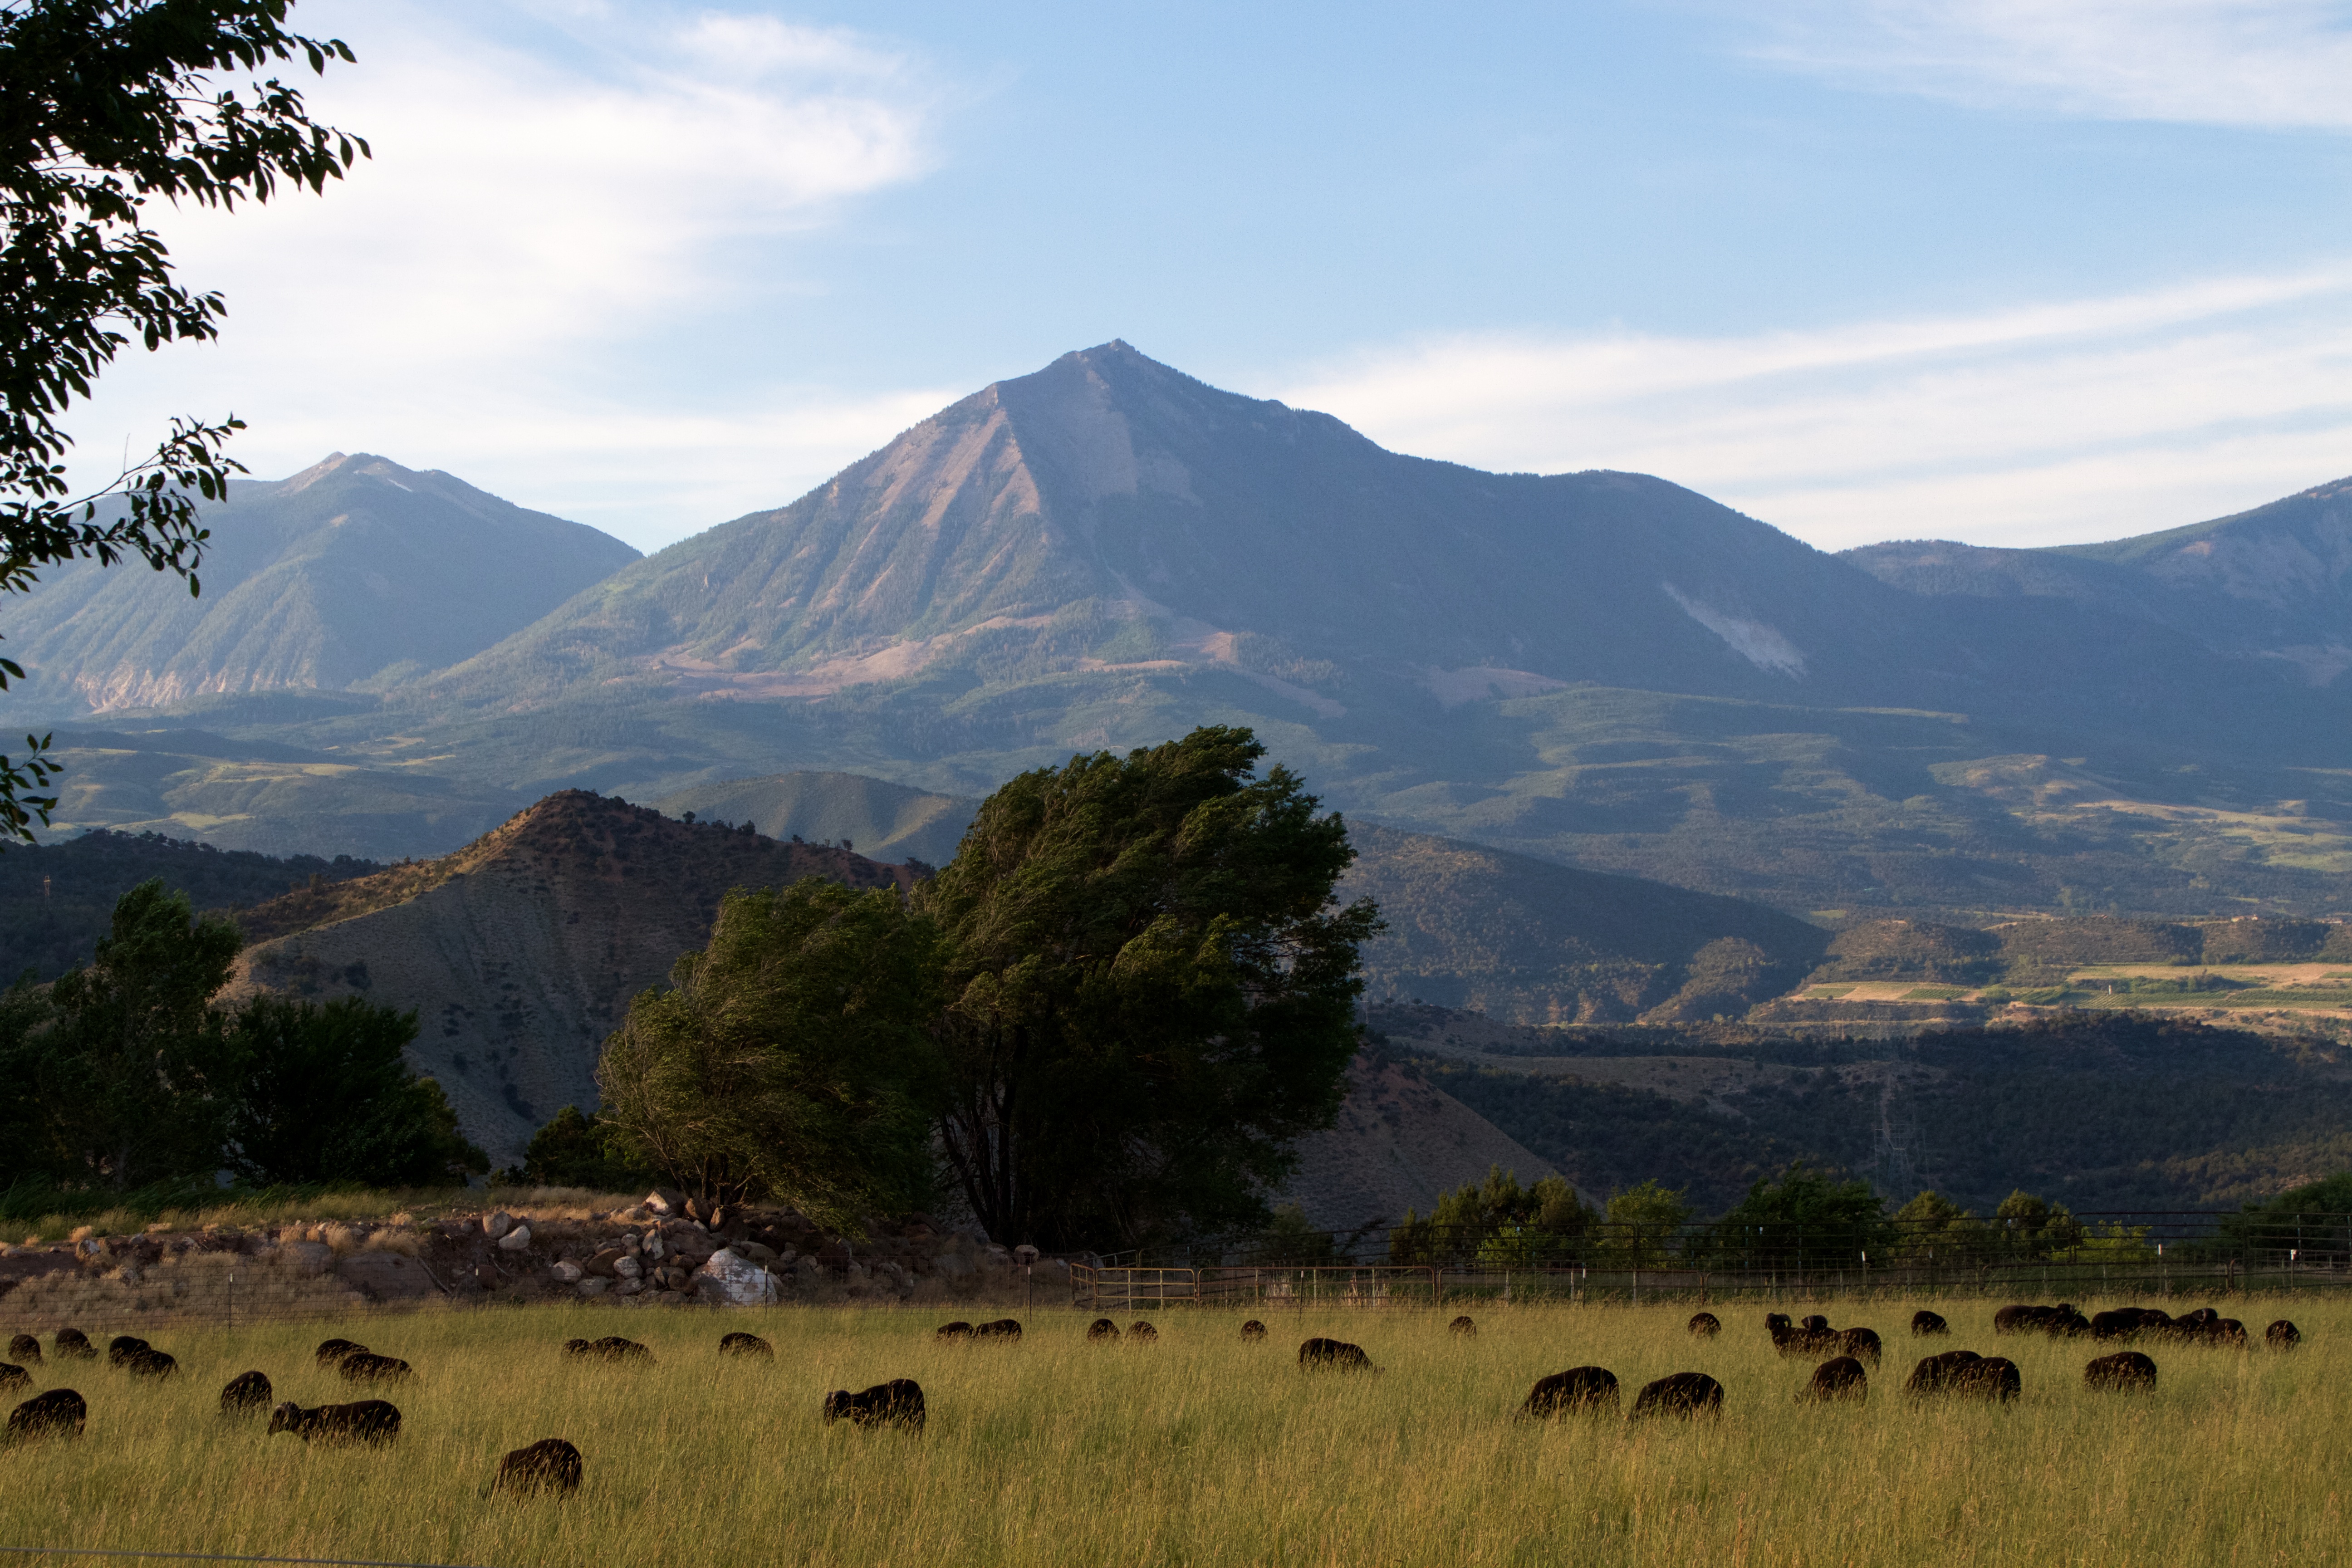
landscape, nature, wilderness, mountain, meadow, prairie, hill, adventure, mountain range, pasture, grazing, sheep, national park, savanna, plain, grassland, plateau, fell, habitat, ecosystem, steppe, rural area, landform, natural environment, geographical feature, mountainous landforms